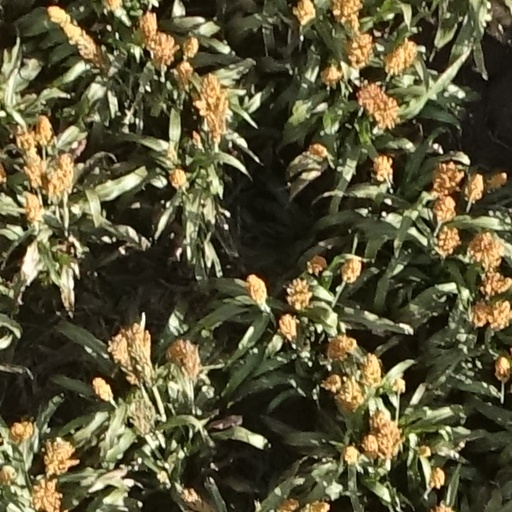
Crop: sorghum